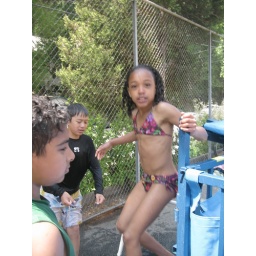
Poor girl got dropped in the water several times, and the water was COLD!!Img_5510.Jpg